Lone Wolf (1978 film)

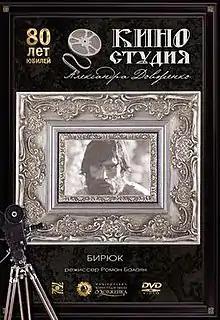
DVD cover

Lone Wolf is a 1978 Soviet drama film directed by Roman Balayan. It was a part of the Official Selection section at the 28th Berlin International Film Festival. Ranks 75-80th in the list of 100 best films in the history of Ukrainian cinema.